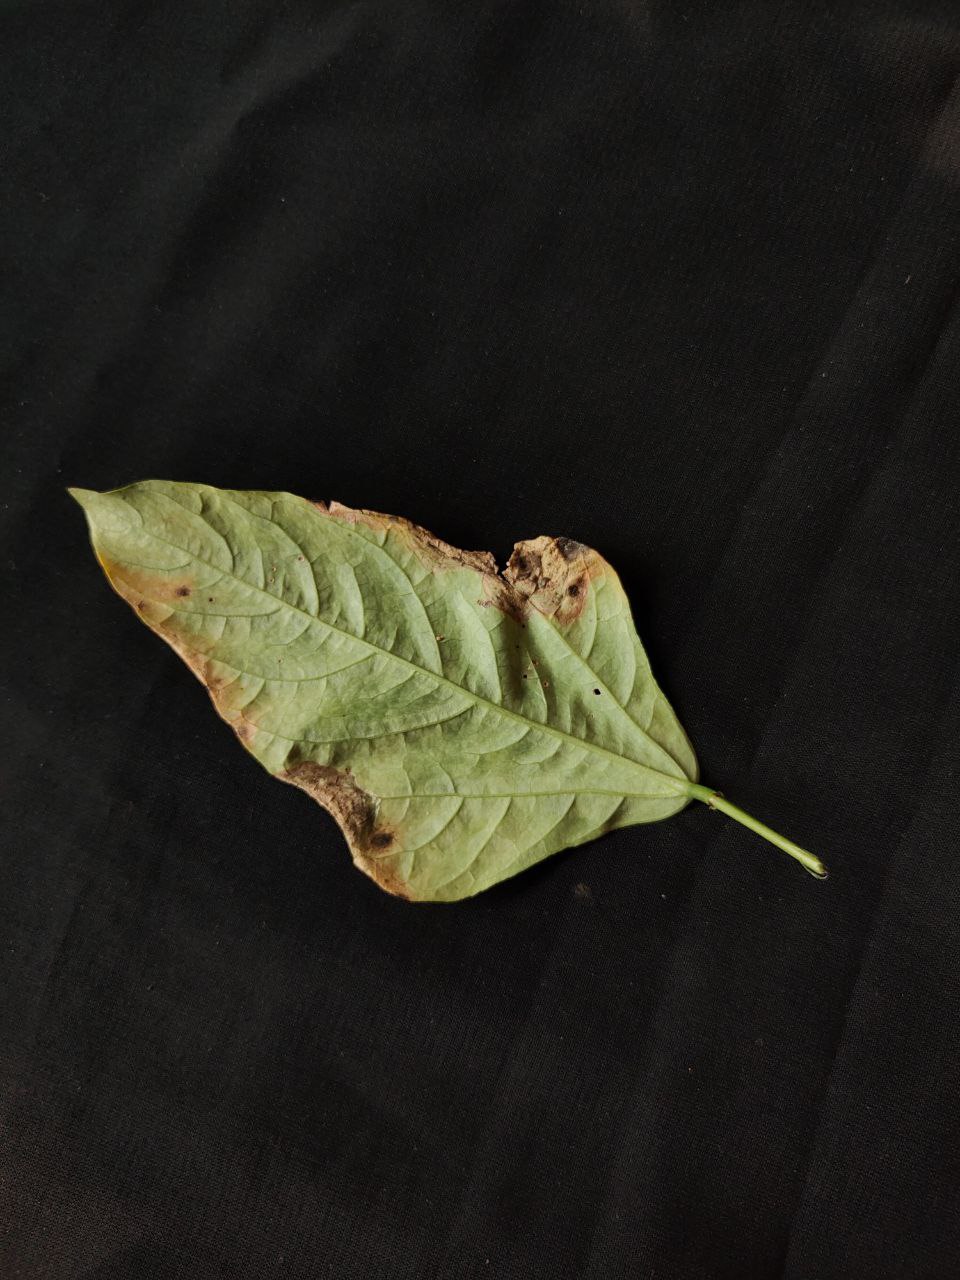
Crop: cowpea
Leaf condition: Bacterial wilt